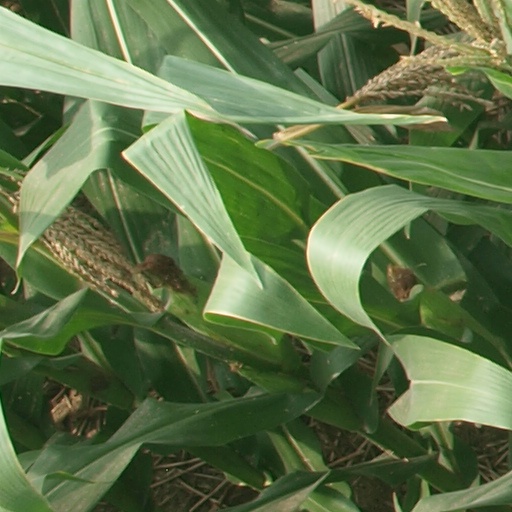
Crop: maize; corn